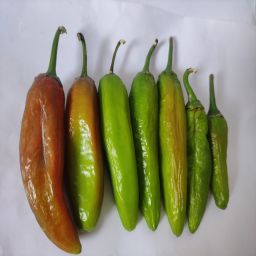
Crop: New Mexico Green Chile
Quality: Ripe